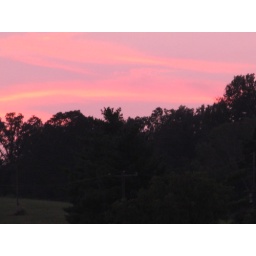
A pink sky accented with some lines of yellow at the abbey in Trappist, Kentucky.